History of Kfarsghab

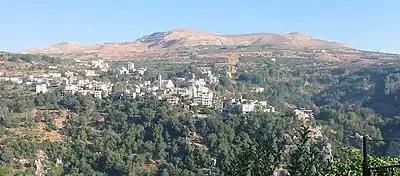
Kfarsghab

Kfarsghab in Zgharta District in the Mount Lebanon Governorate of Lebanon predates Christianity. As with most villages in the Qadisha valley, Kfarsghab's history began with the settlement of the Maronites in Mount Lebanon during the 7th century. According to local tradition, the church of Saint Awtel was built on the ruins of a pagan temple. The existence of pagan temples is attested to in a Greek inscription mentioning the date 272 AD found in the Mar Mama church in Ehden. The monastery of Mar Sarkis and Bakhos in Ehden may also have been built atop pagan ruins.